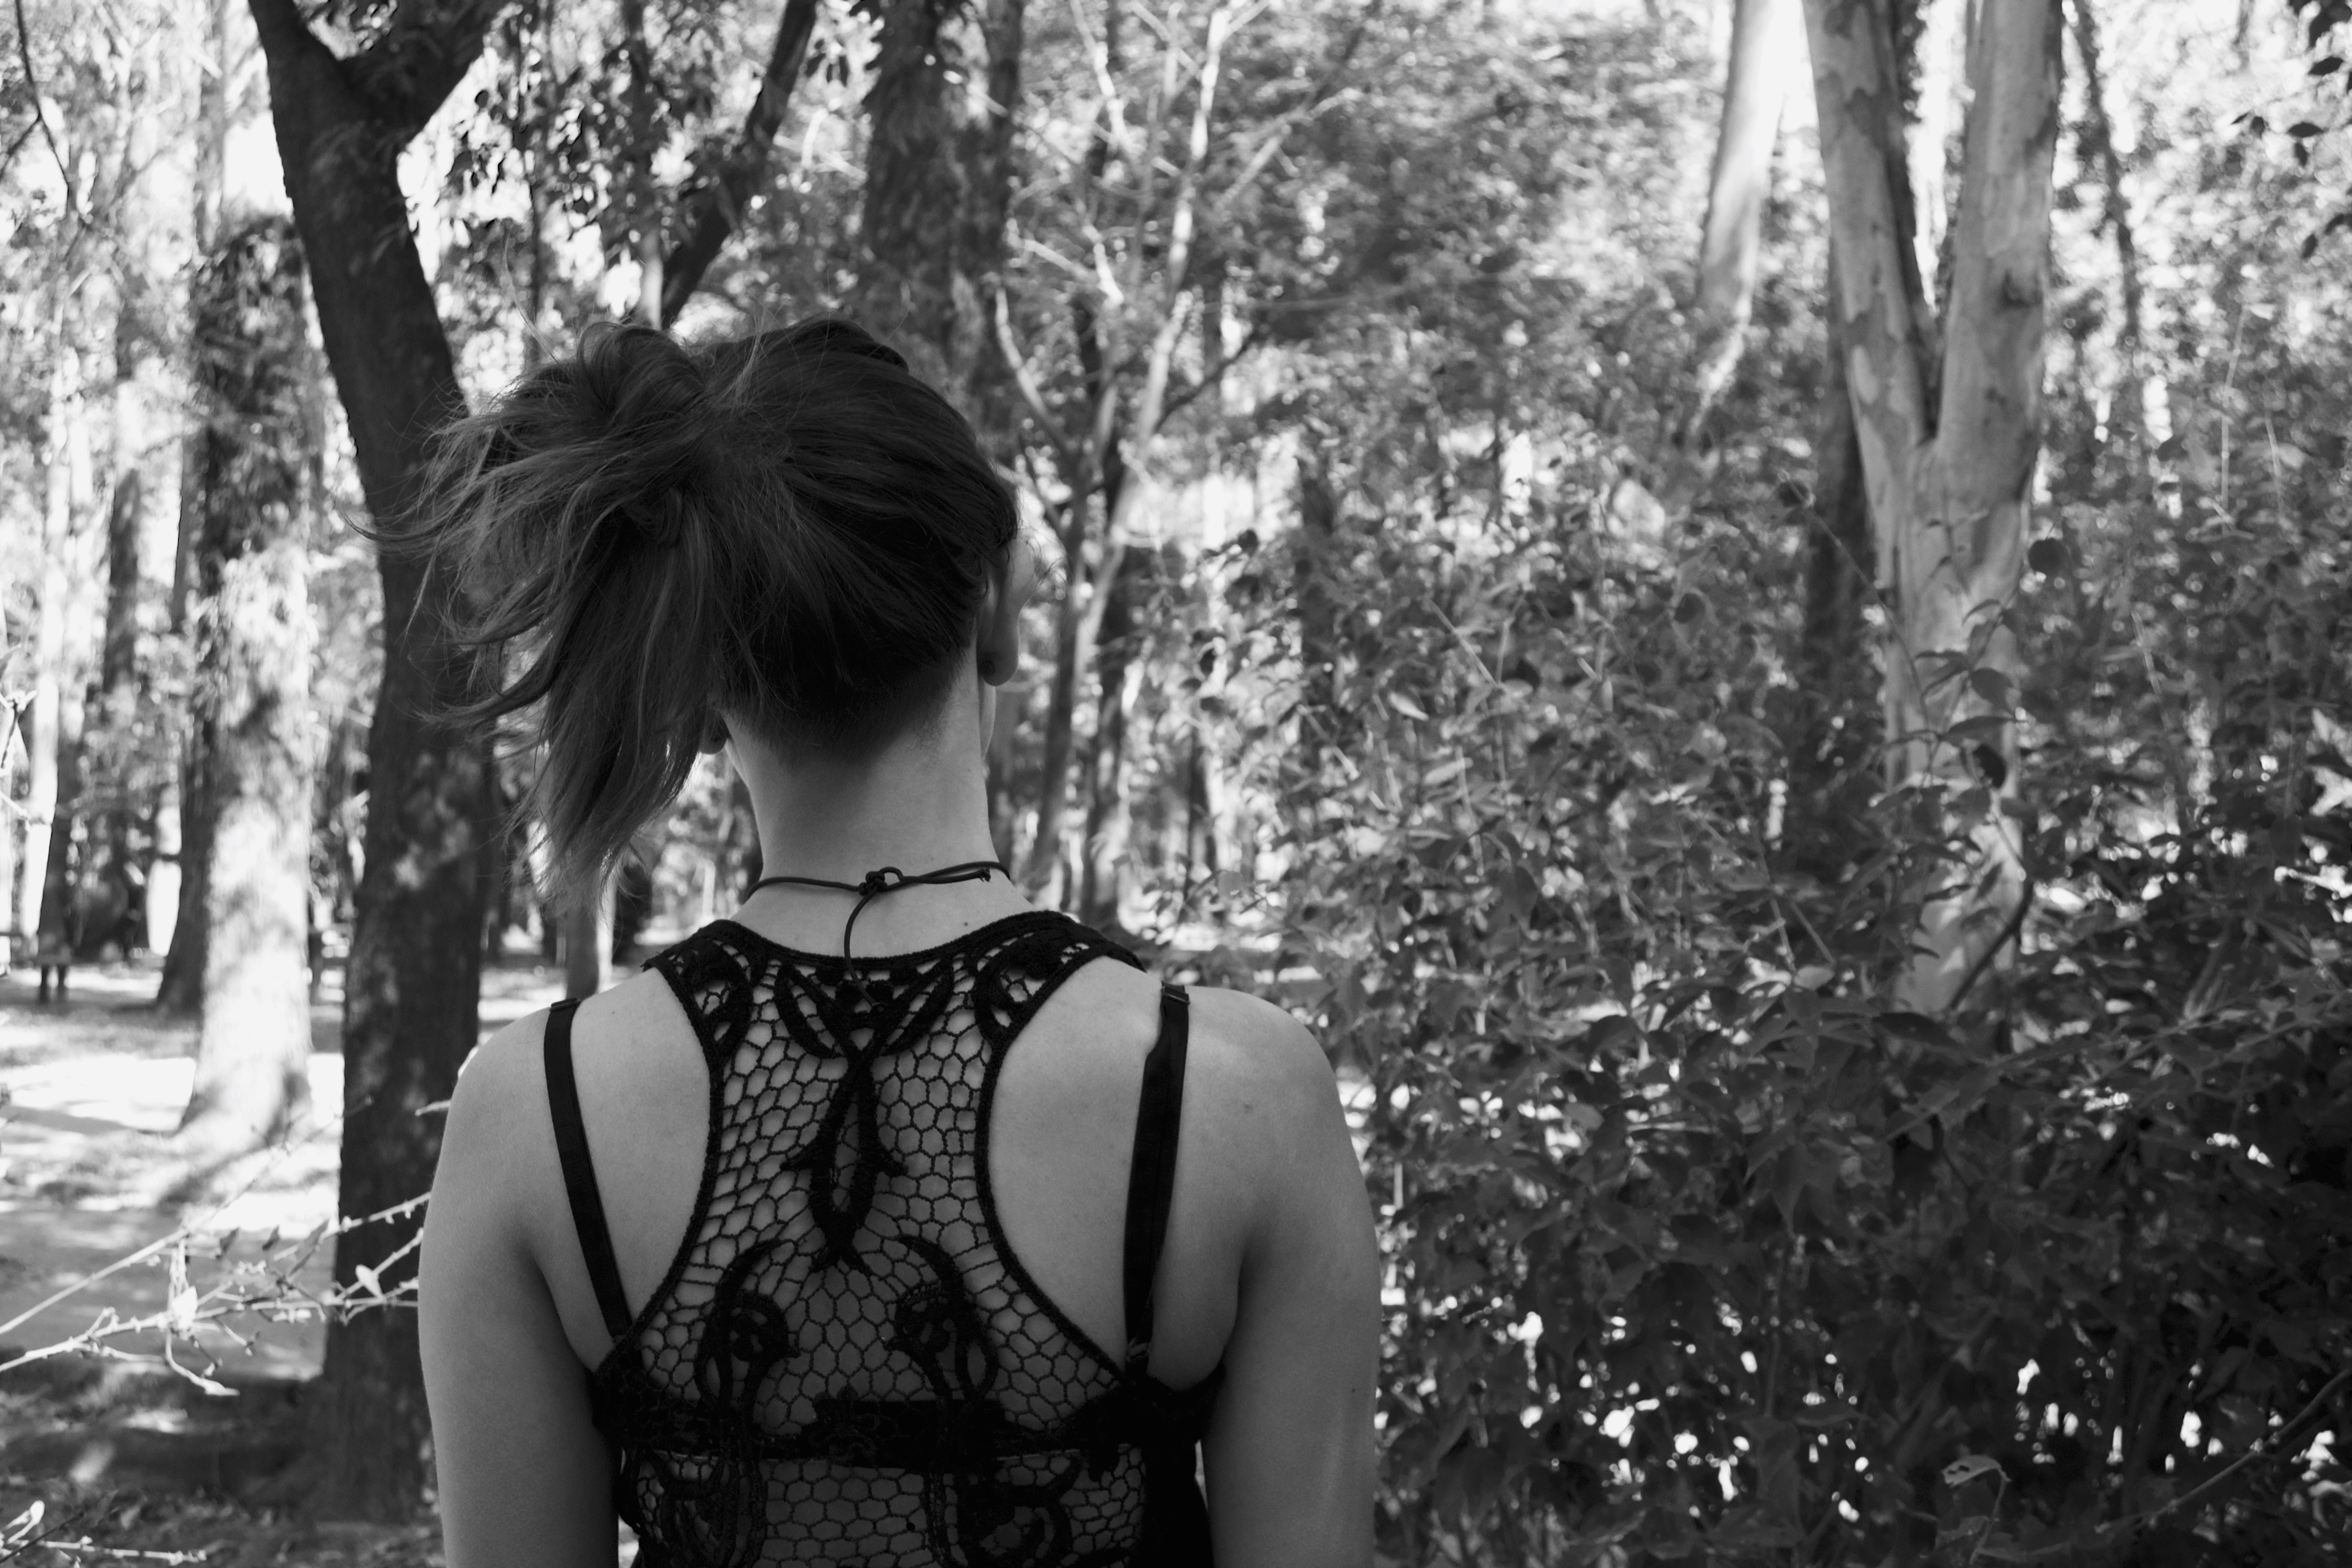
forest, person, black and white, girl, white, photography, sunlight, portrait, model, spring, fashion, black, monochrome, dress, photograph, beauty, habitat, photo shoot, monochrome photography, portrait photography, art model